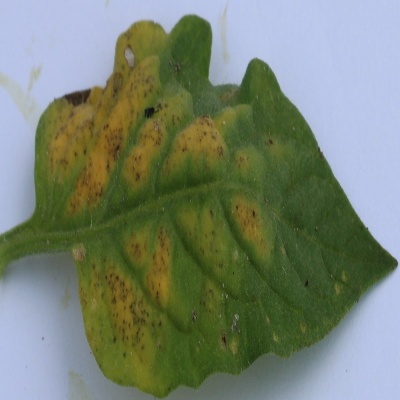
Crop: Tomato
Condition: septoria leaf spot